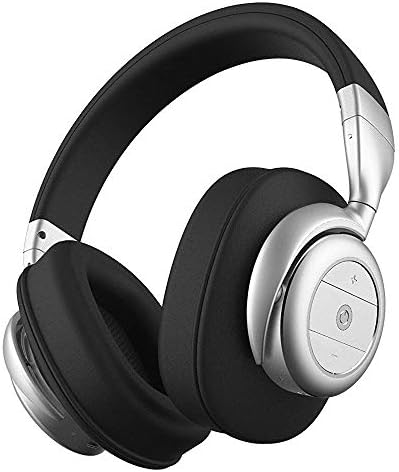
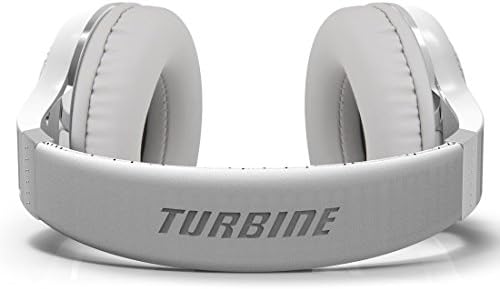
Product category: headphones
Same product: no